Clairbourn School

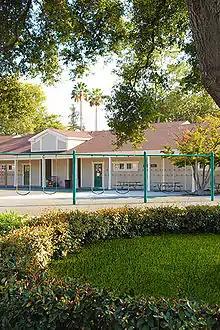
Elementary Classrooms at Clairbourn School

At this time the school replaced the old Gardner Building with new first, second, and third grade classrooms (Randall Hall), built two new Kindergarten classrooms (Victoria Andrew Hall), added new reception and transportation facilities, and installed a large developmental play yard. In 1988, a campus landmark, the giant eucalyptus tree located in the center of campus, blew over in a December windstorm and was replaced by a grove of ginkgo trees.